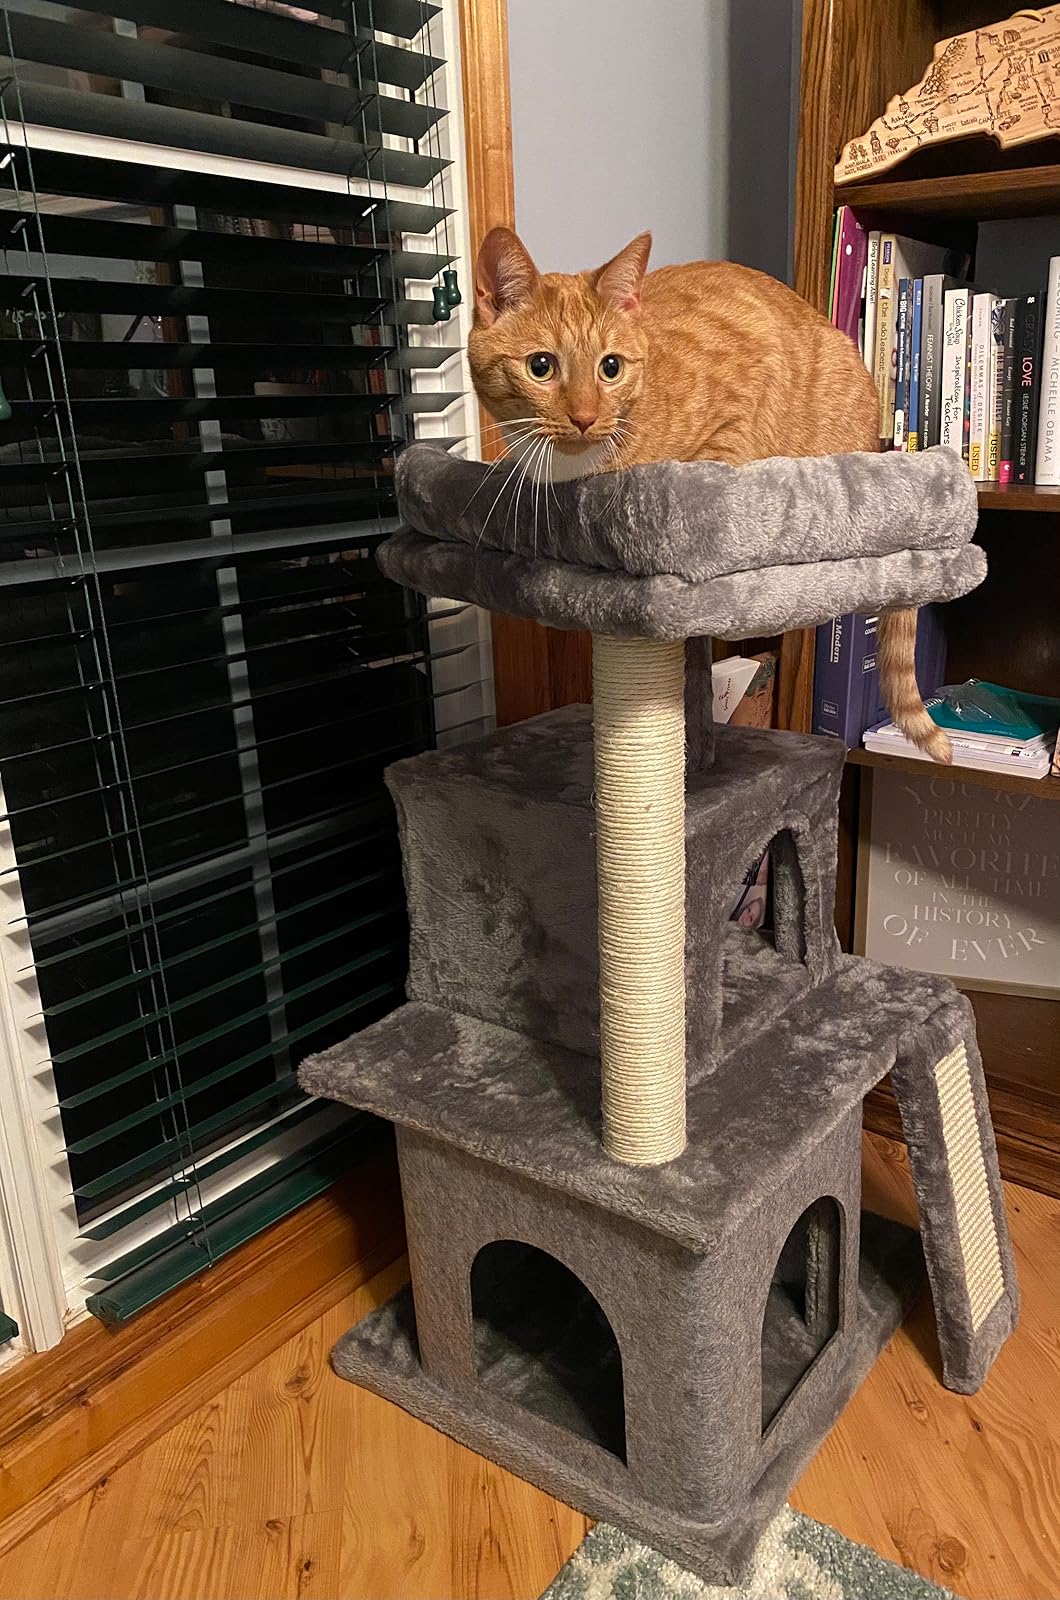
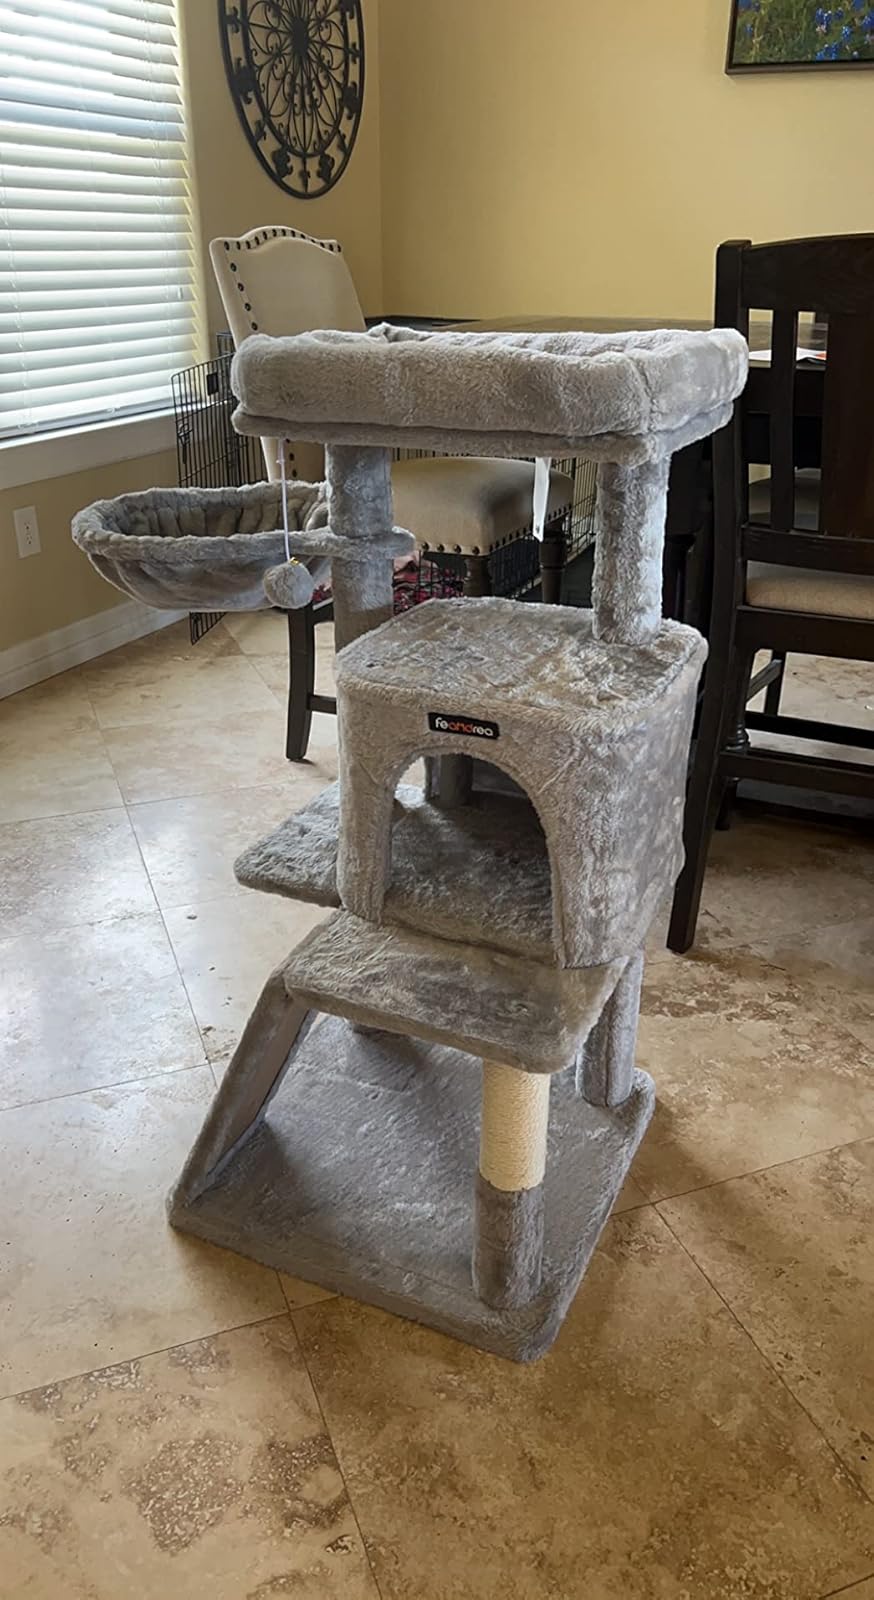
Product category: items_cat tree
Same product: no